Lac qui Parle County Courthouse

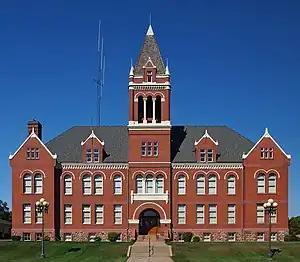
The Lac qui Parle County Courthouse from the south

The Lac qui Parle County Courthouse, located at 600 6th Street in Madison, Lac qui Parle County in the U.S. state of Minnesota is a Richardsonian Romanesque style building featuring a high central tower, built in 1899 at a cost of $30,689.